Ecological succession

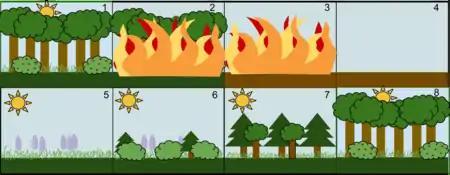
An example of secondary succession by stages:

Secondary succession follows severe disturbance or removal of a preexisting community that has remnants of the previous ecosystem. Secondary succession is strongly influenced by pre-disturbance conditions such as soil development, seed banks, remaining organic matter, and residual living organisms. Because of residual fertility and preexisting organisms, community change in early stages of secondary succession can be relatively rapid.